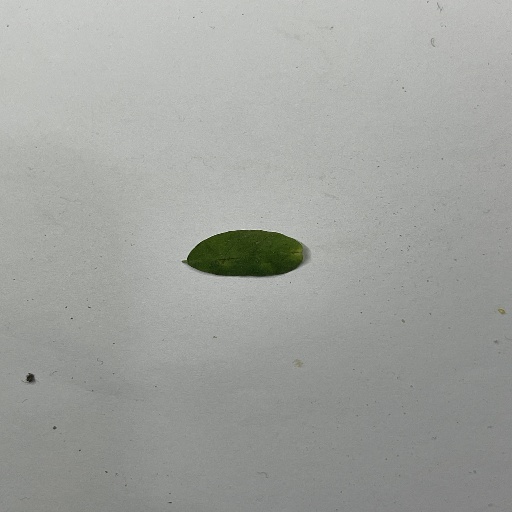
Species: Sojina
Leaf condition: Bacterial Spot